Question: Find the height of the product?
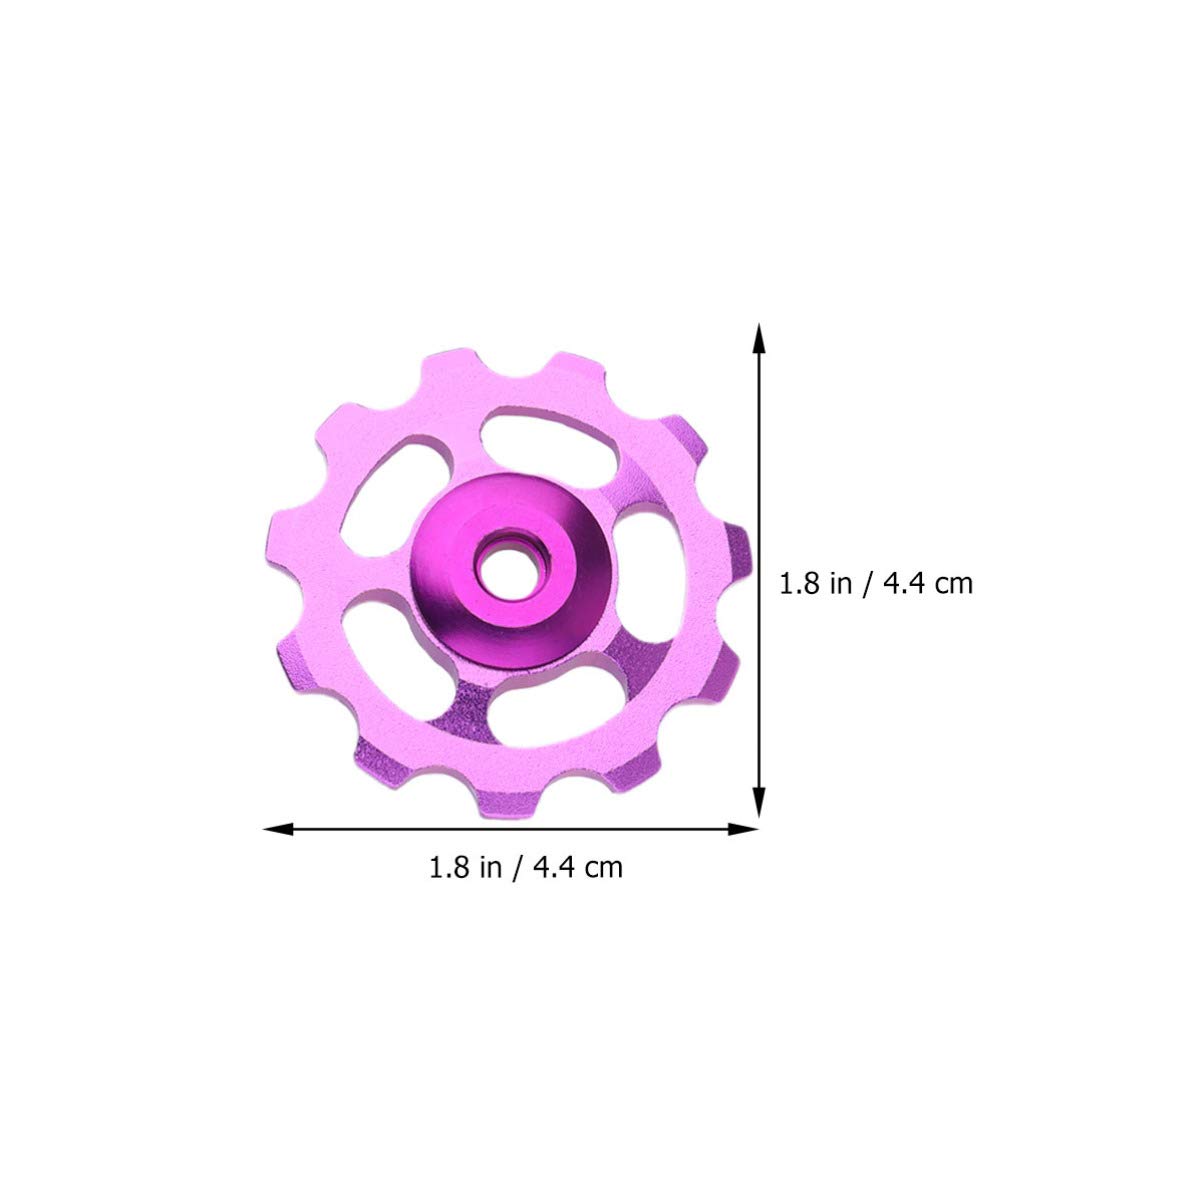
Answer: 1.8 inch